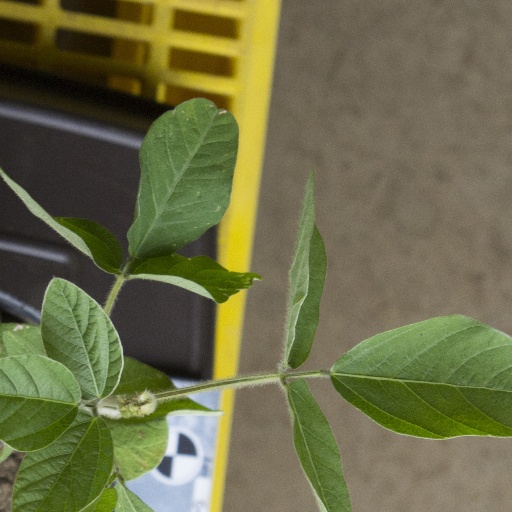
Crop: soybean